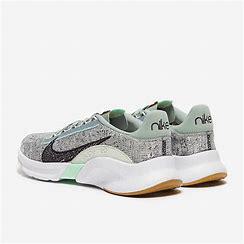
Brand: Nike
Model: Superrep Go 3 Flyknit Next Nature